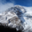
Label: mountain